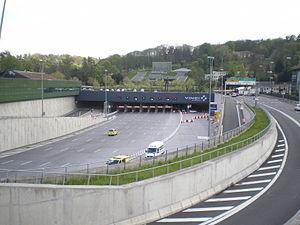
Barrieres de peage du duplex A86 a Rueil Malmaison
Le Duplex A86 est un tunnel autoroutier long de dix kilomètres, mono-tube et à voies superposées, composé de deux sections et emprunté par l'A 86 dont il est la seule section soumise à péage. Il permet de relier Rueil-Malmaison à Vélizy-Villacoublay, au niveau du bois du Pont Colbert, dans les départements des Hauts-de-Seine et des Yvelines.